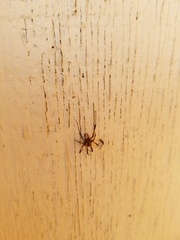
Species: Lactrodectus_hesperus